Engraved glass

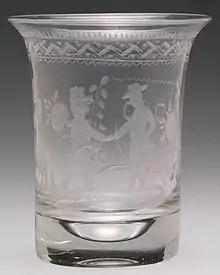
Beaker with soldier and civilian shaking hands, Bohemian glass, later 19th century.

Engraved glass is a type of decorated glass that involves shallowly engraving the surface of a glass object, either by holding it against a rotating wheel, or manipulating a "diamond point" in the style of an engraving burin. It is a subgroup of glass art, which refers to all artistic glass, much of it made by "hot" techniques such as moulding and blowing melting glass, and with other "cold" techniques such as glass etching which uses acidic, caustic, or abrasive substances to achieve artistic effects, and cut glass, which is cut with an abrasive wheel, but more deeply than in engraved glass, where the engraving normally only cuts deeply enough into the surface to leave a mark. Usually the engraved surface is left "frosted" so a difference is visible, while in cut glass the cut surface is polished to restore transparency. Some pieces may combine two or more techniques.